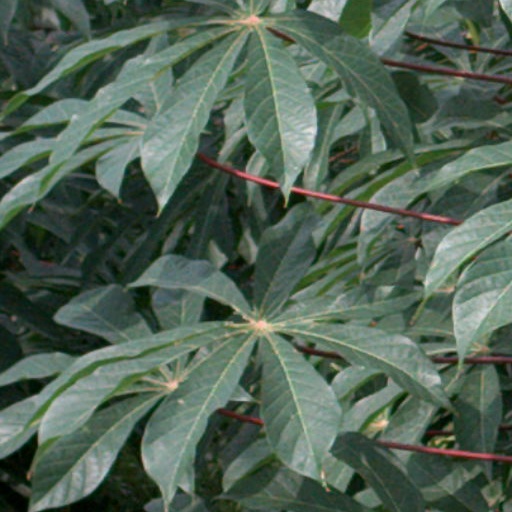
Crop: cassava